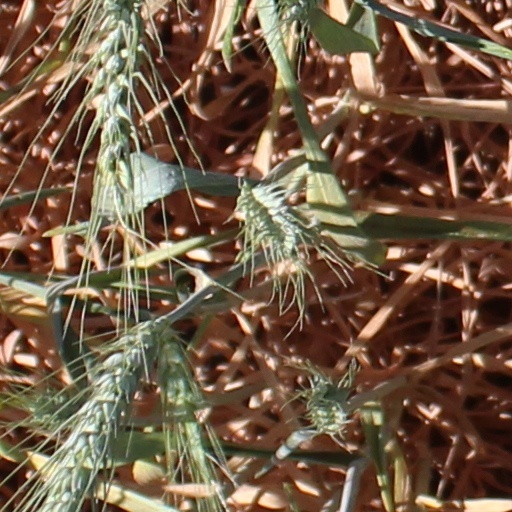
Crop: wheat